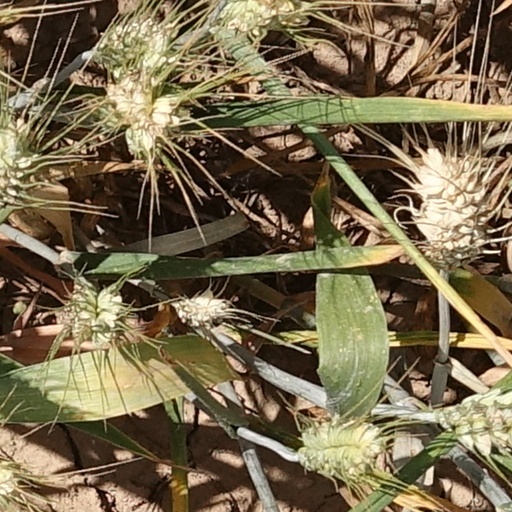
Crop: wheat